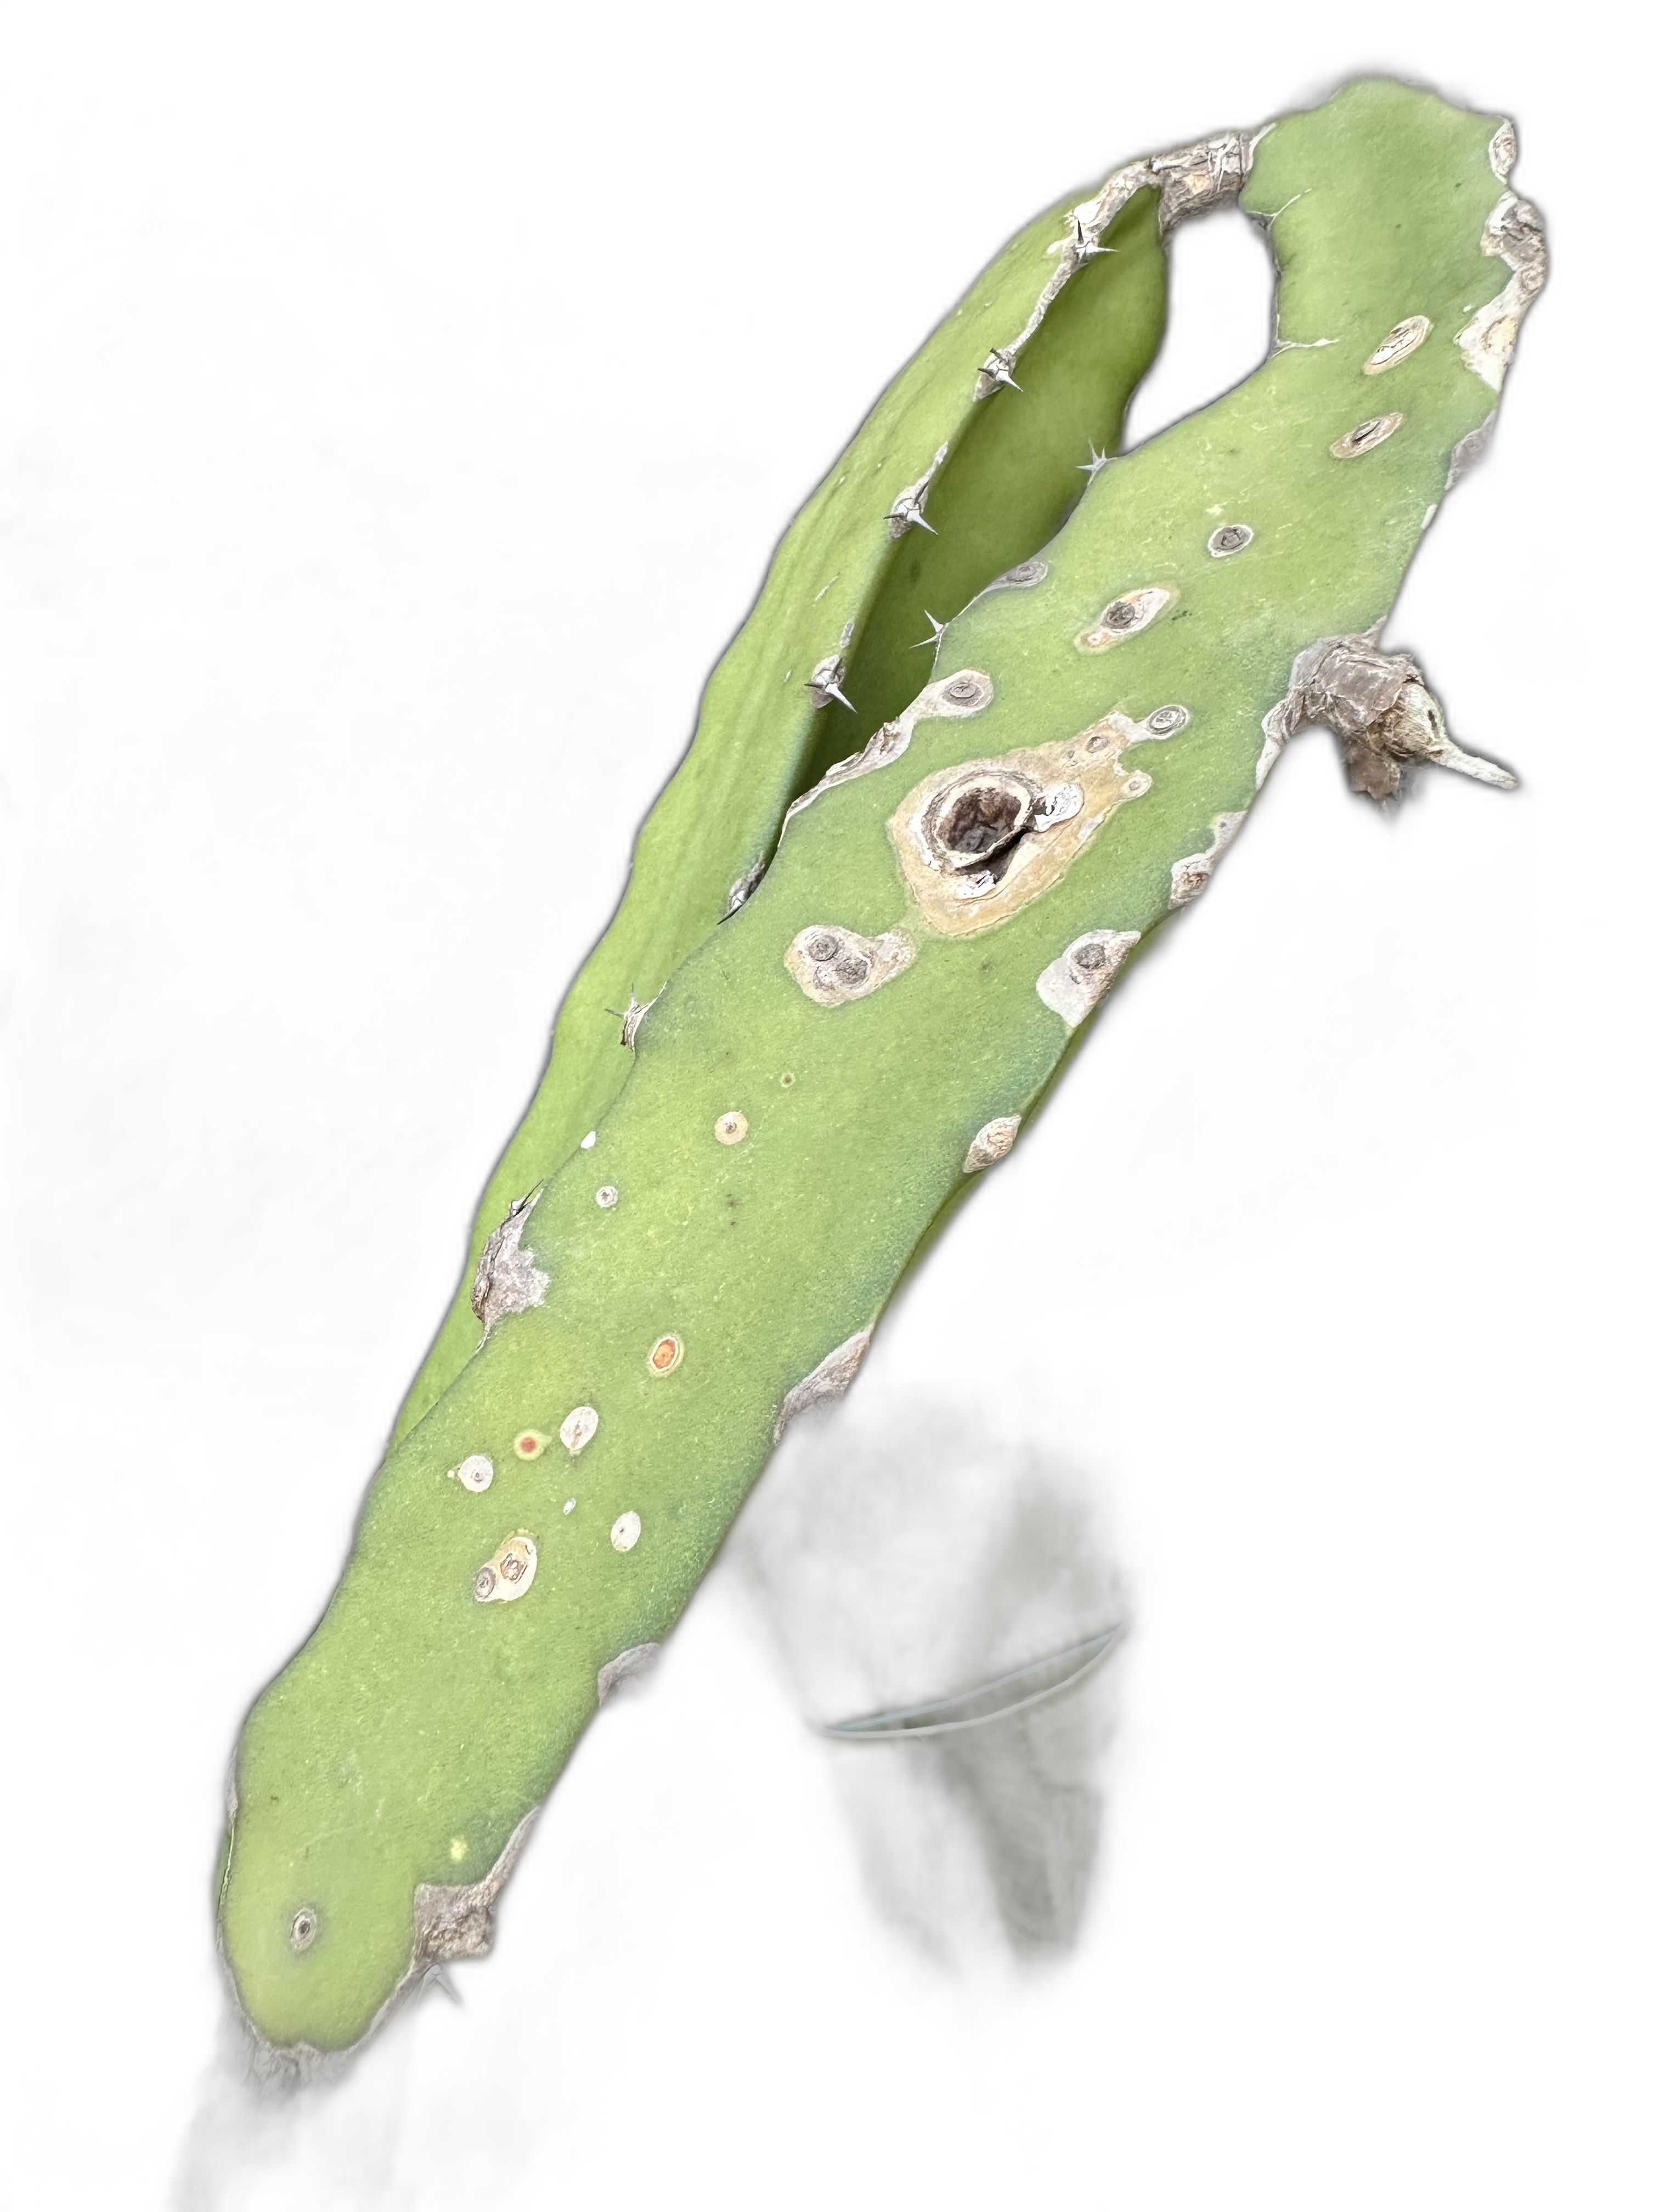
Label: Bad leaf